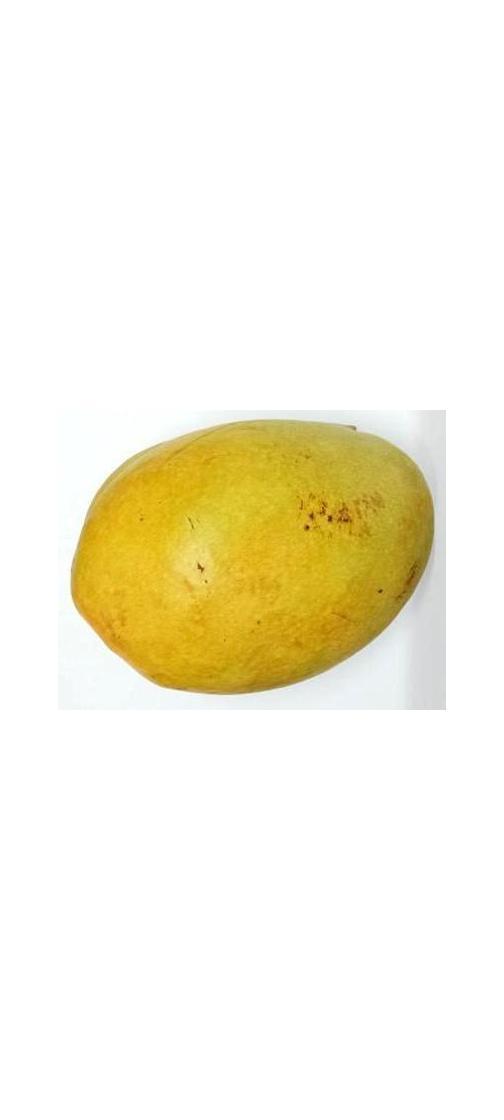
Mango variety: Bari-11